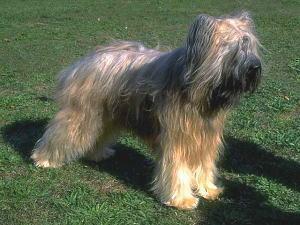
briard